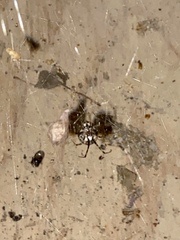
Species: Parasteatoda_tepidariorum